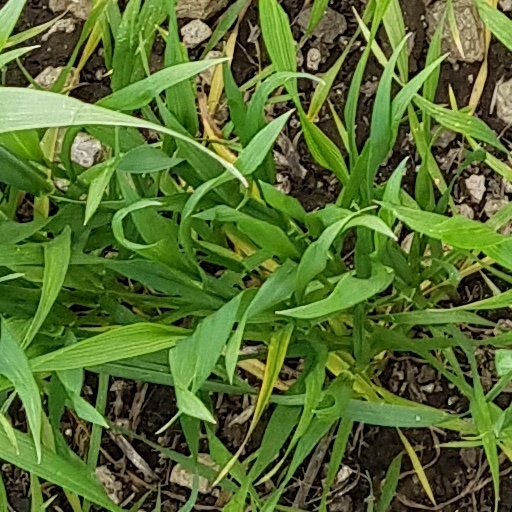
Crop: wheat